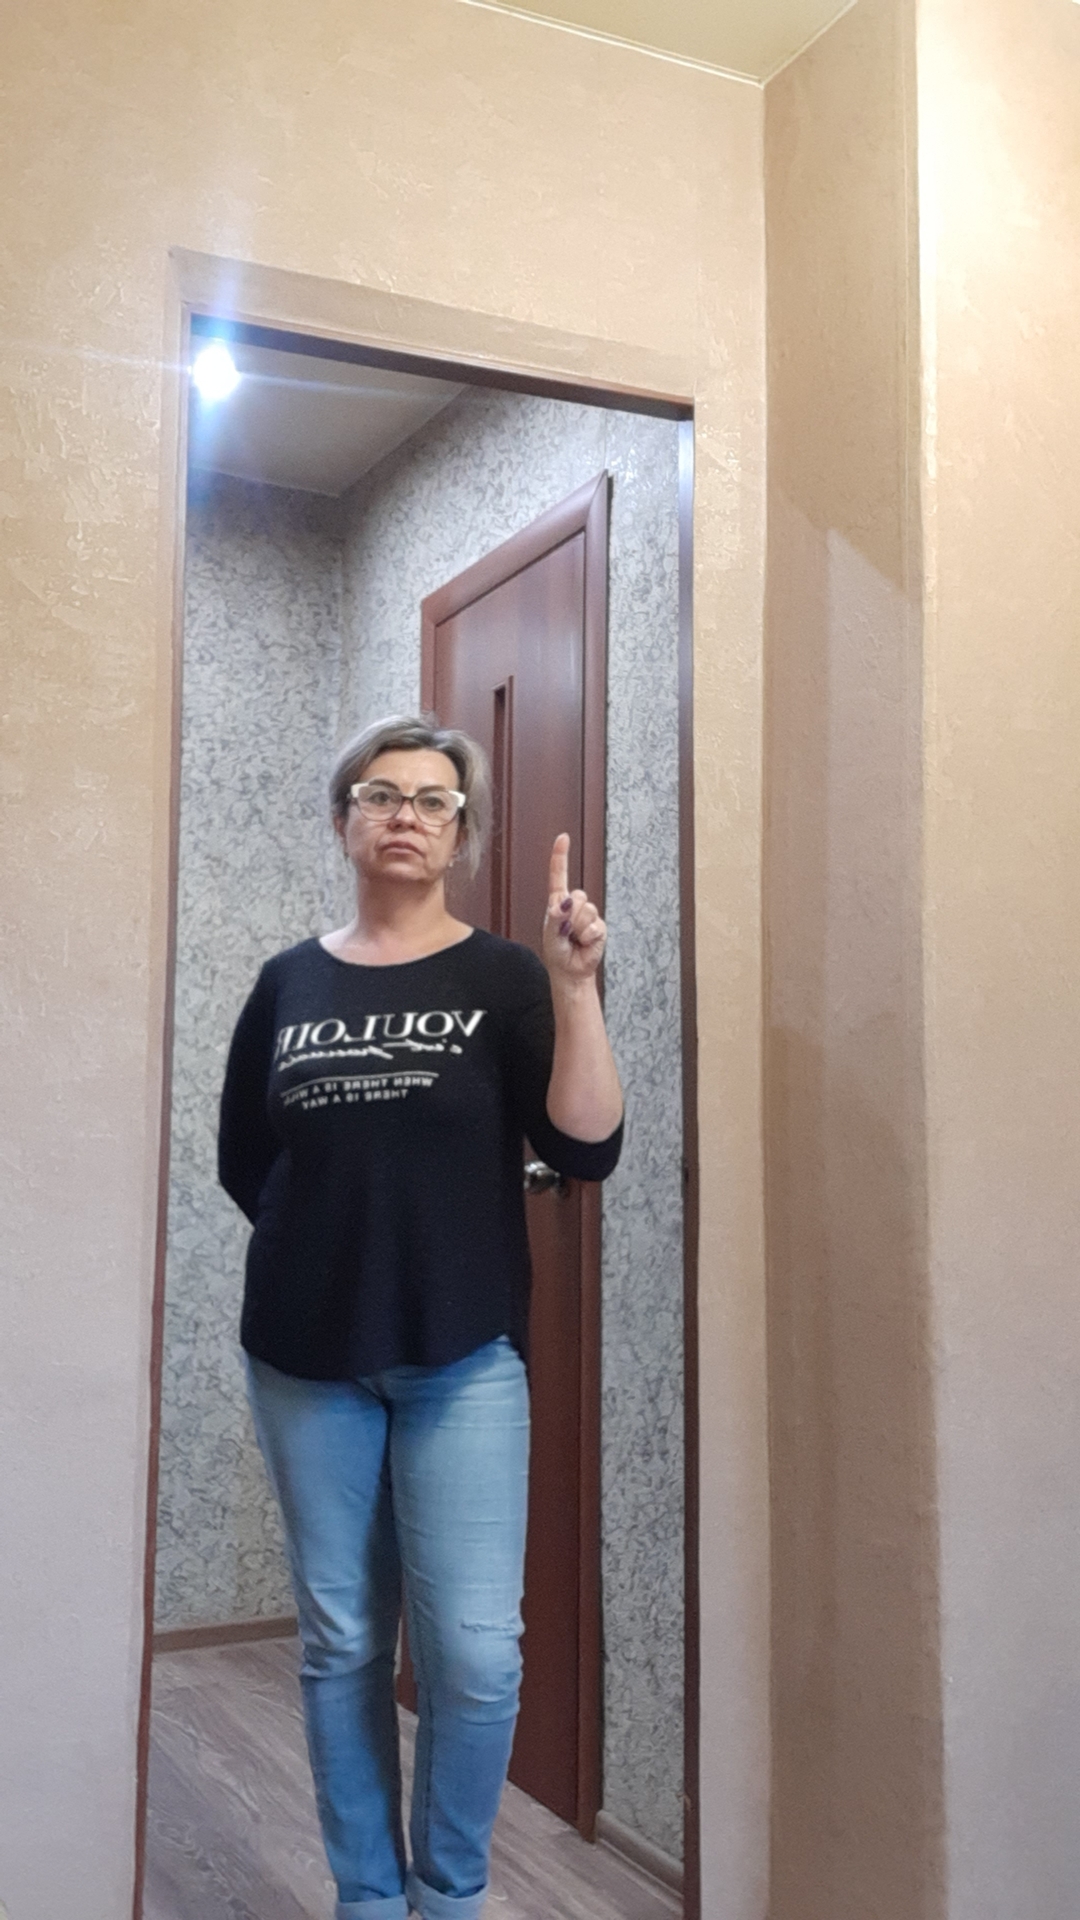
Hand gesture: one